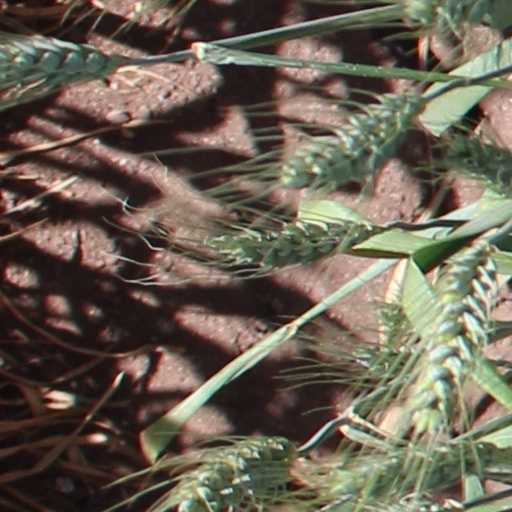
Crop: wheat